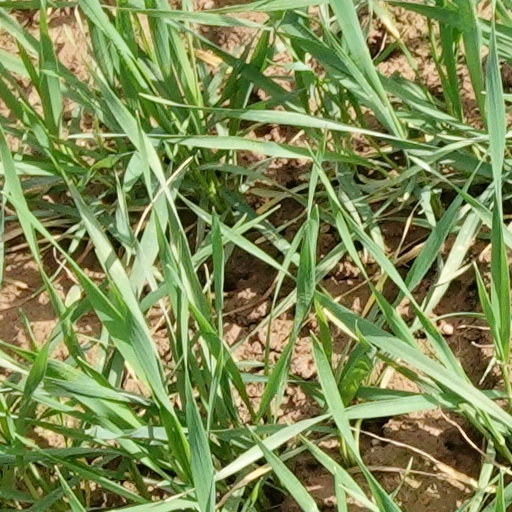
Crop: wheat